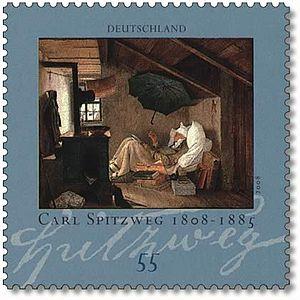
Le Pauvre Poète est une peinture de Carl Spitzweg réalisée en 1839 et conservée à la Neue Pinakothek de Munich.
Liste d'œuvres de Carl Spitzweg